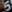
Number: 5